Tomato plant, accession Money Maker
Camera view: bottom (45 deg); turntable rotation: 330 degrees
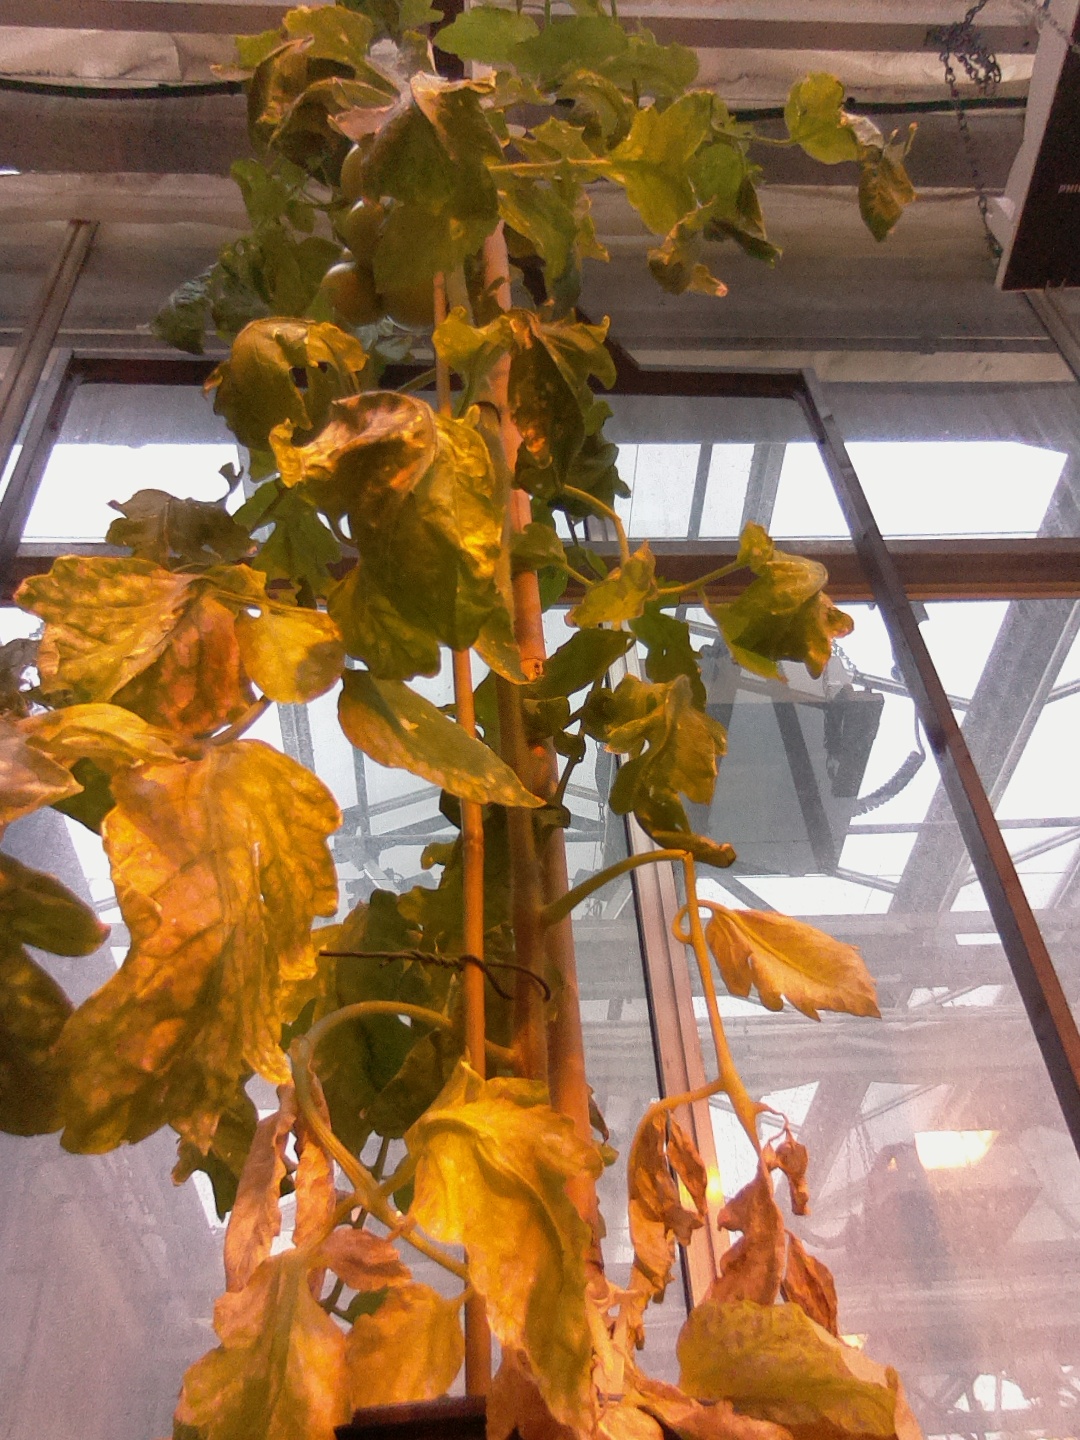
BBCH growth stage 77: 70%-80% of final fruit size